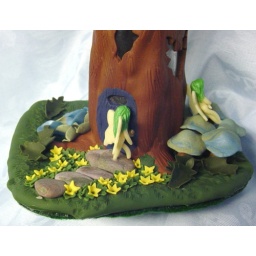
OOAK handmade lighted glow in the dark pixie tree house sculpture